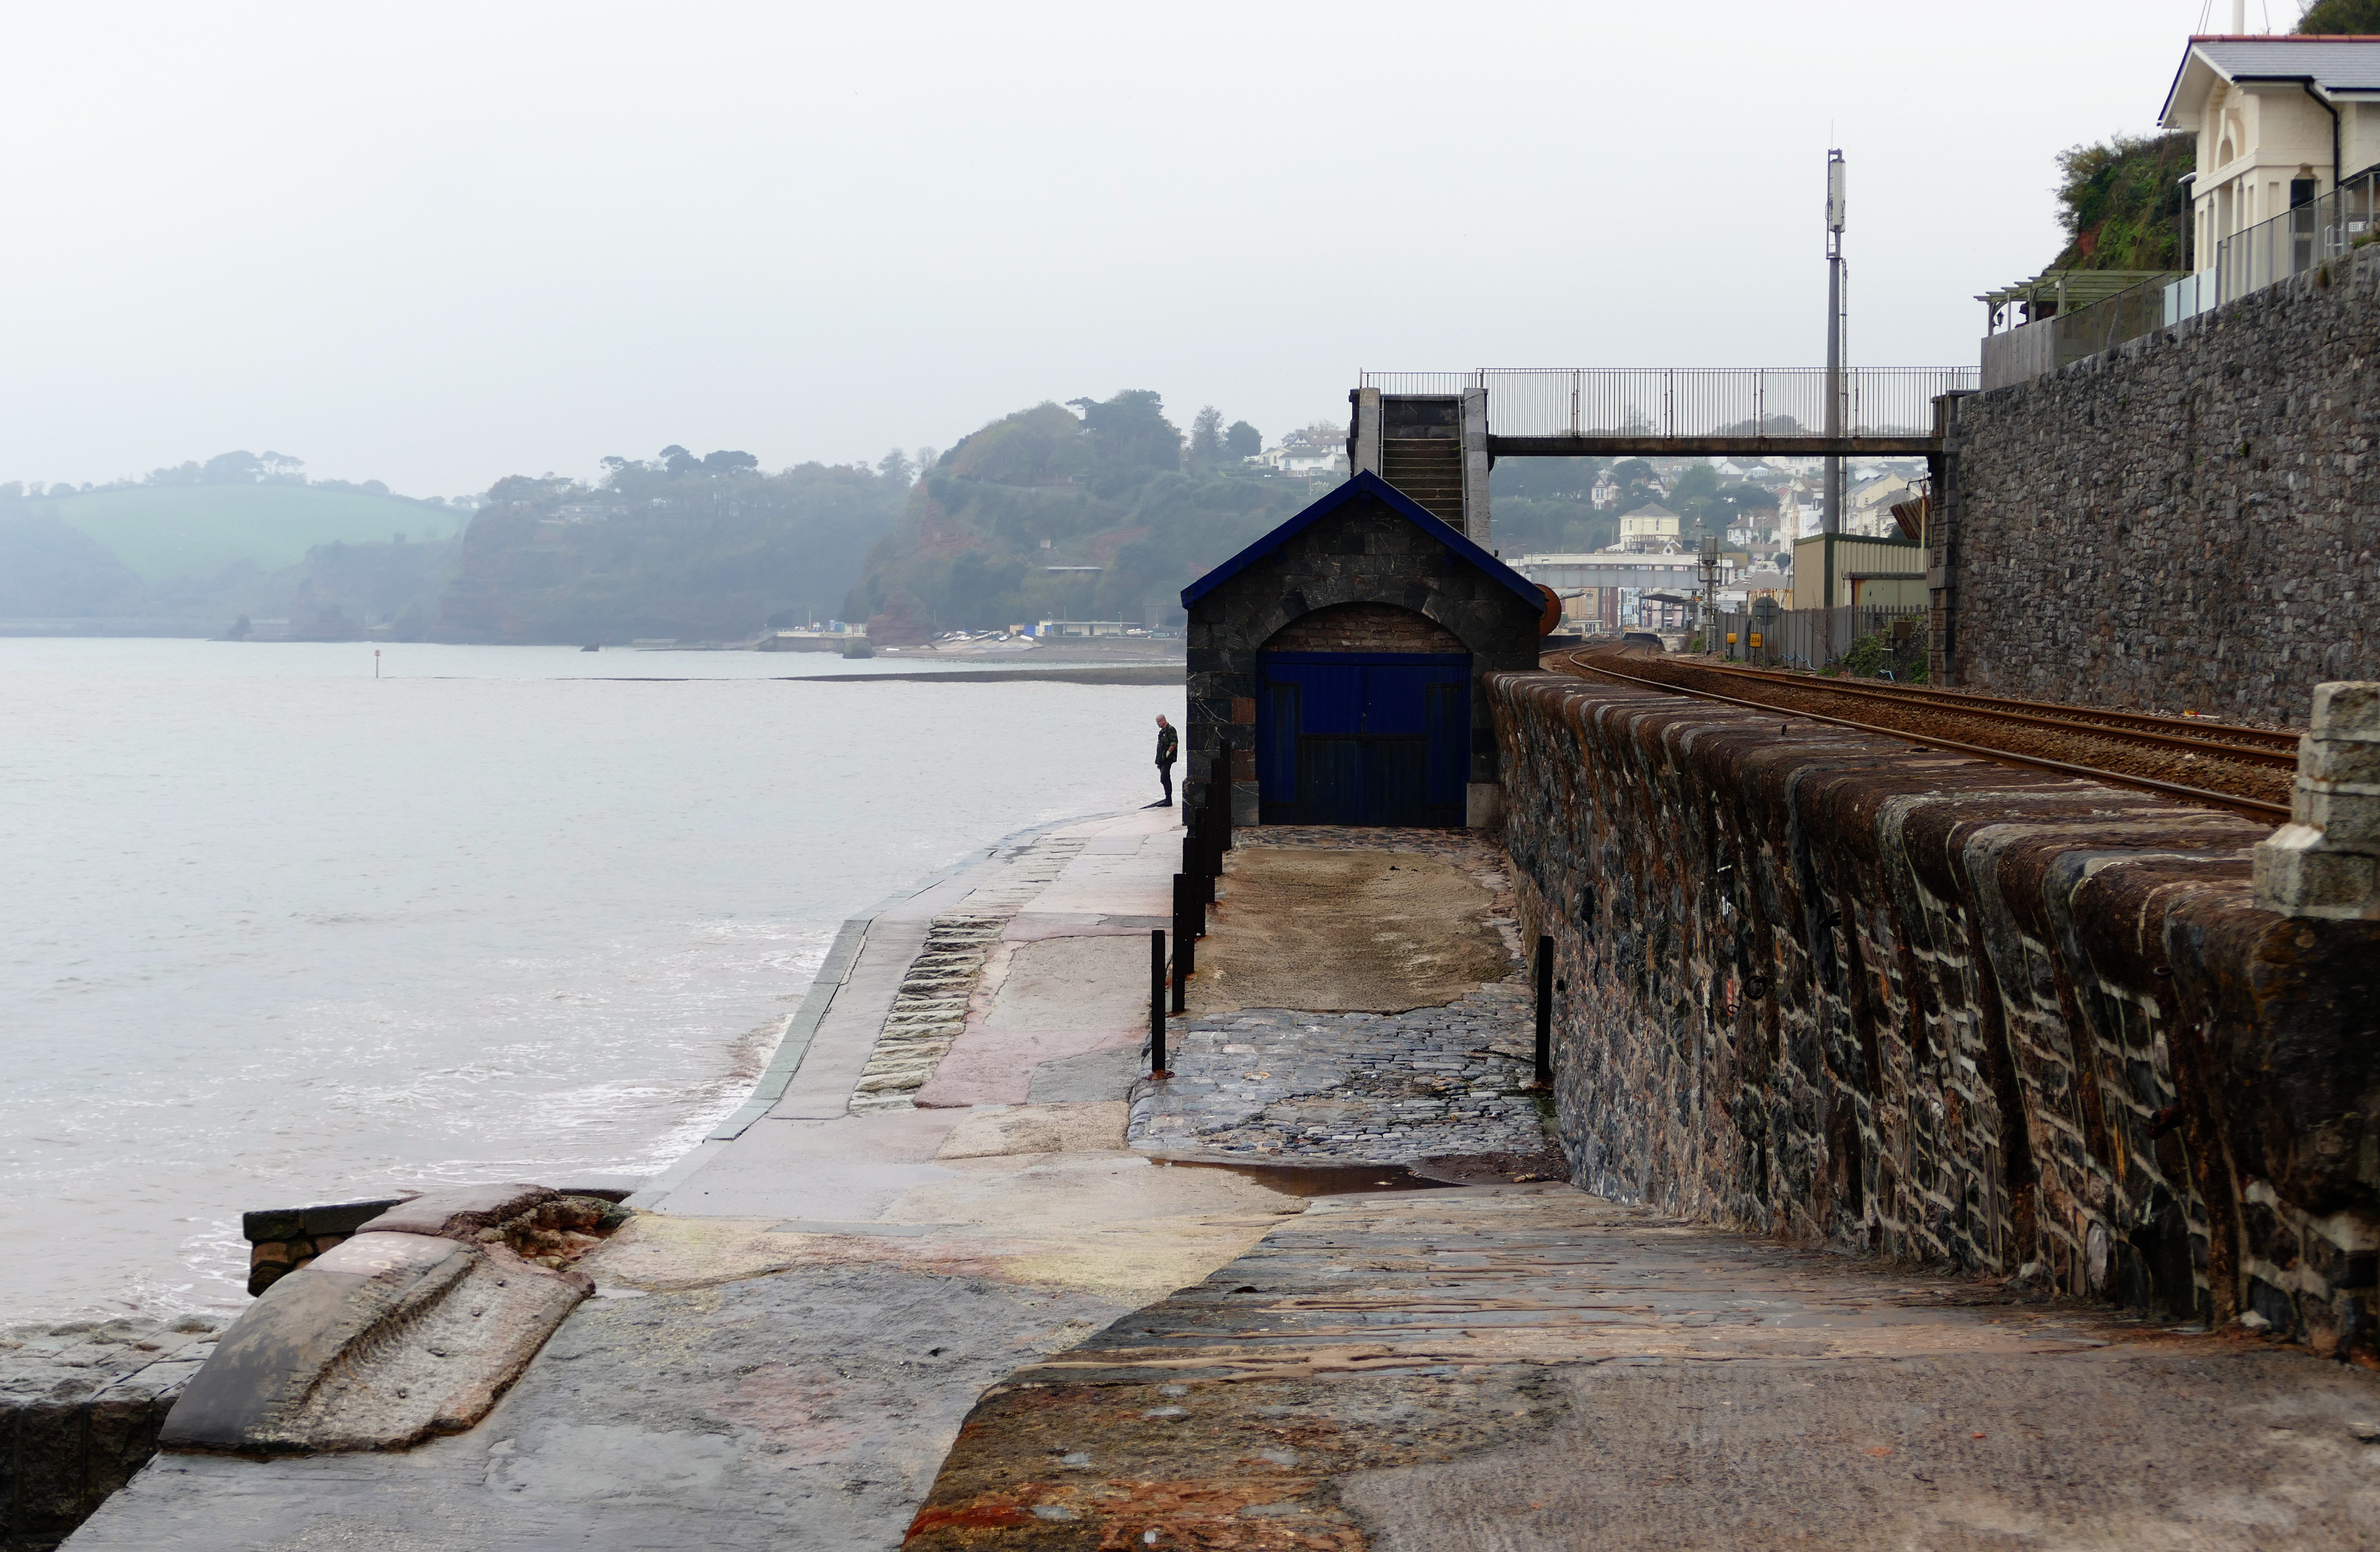
beach, landscape, sea, coast, water, sand, cloud, sky, shore, coastal, river, tide, summer, vacation, travel, seaside, rural, scenery, holiday, blue, fortification, tourism, waterway, uk, england, west, great, resort, warren, british, isles, eu, scene, european, english, britain, devon, estuary, gb, seafront, dawlish warren, dawlish, exmouth, exe, devonshire